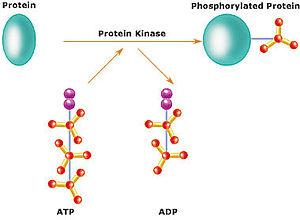
Les kinases, appelées à tort phosphorylases, sont des enzymes du groupe des transférases catalysant les réactions de phosphorylation par l'ajout d'un ion phosphate à une molécule cible à partir de l'ATP. La molécule cible, appelée le substrat, peut être une protéine, un lipide, un sucre ou encore une kinase.